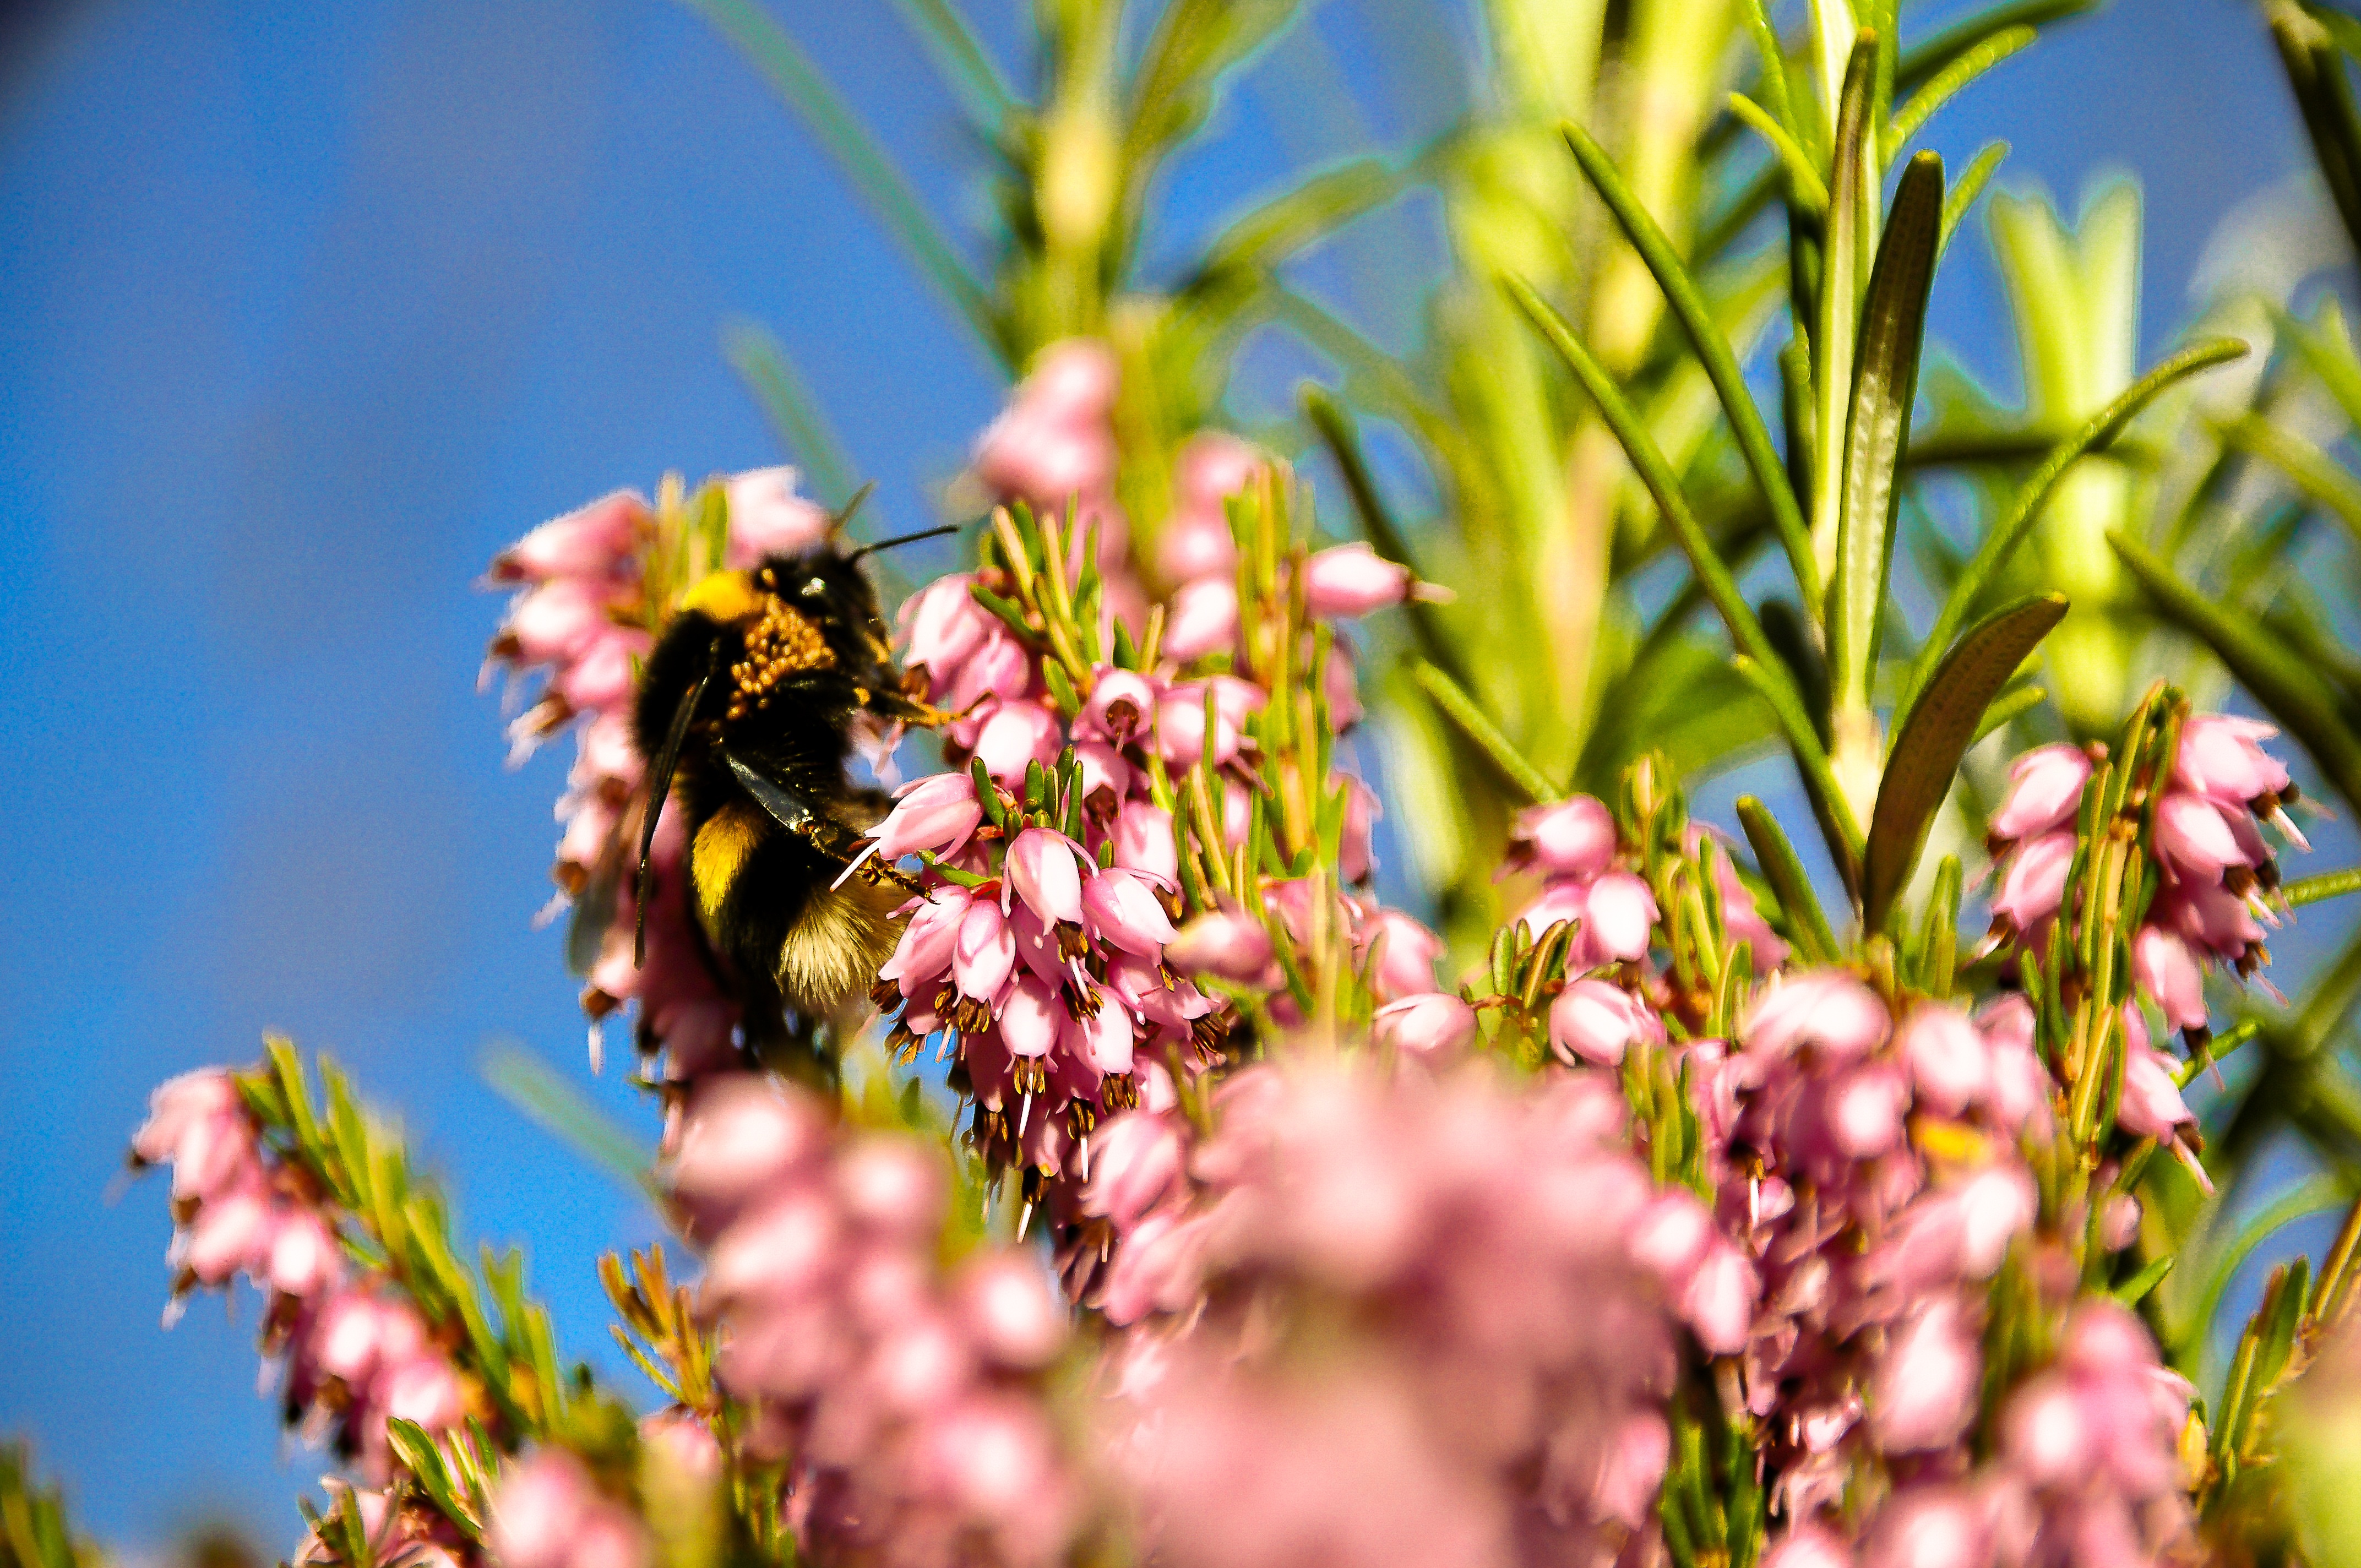
tree, nature, branch, blossom, plant, sunlight, leaf, flower, spring, green, produce, insect, autumn, botany, flora, season, invertebrate, wildflower, close up, shrub, macro photography, flowering plant, land plant